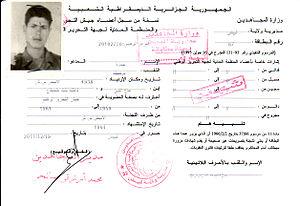
Attestation de l'armée de libération nationale du chahid Boucif Hamza
Un chahid est, en Algérie, le titre officiel de toute personne qui a combattu durant la guerre d'Algérie dans les rangs indépendantistes et qui est tombé au champ d'honneur ou qui est mort à la suite de son engagement. Les chahids sont désignés en Algérie comme « le symbole et la fierté de la Nation ».